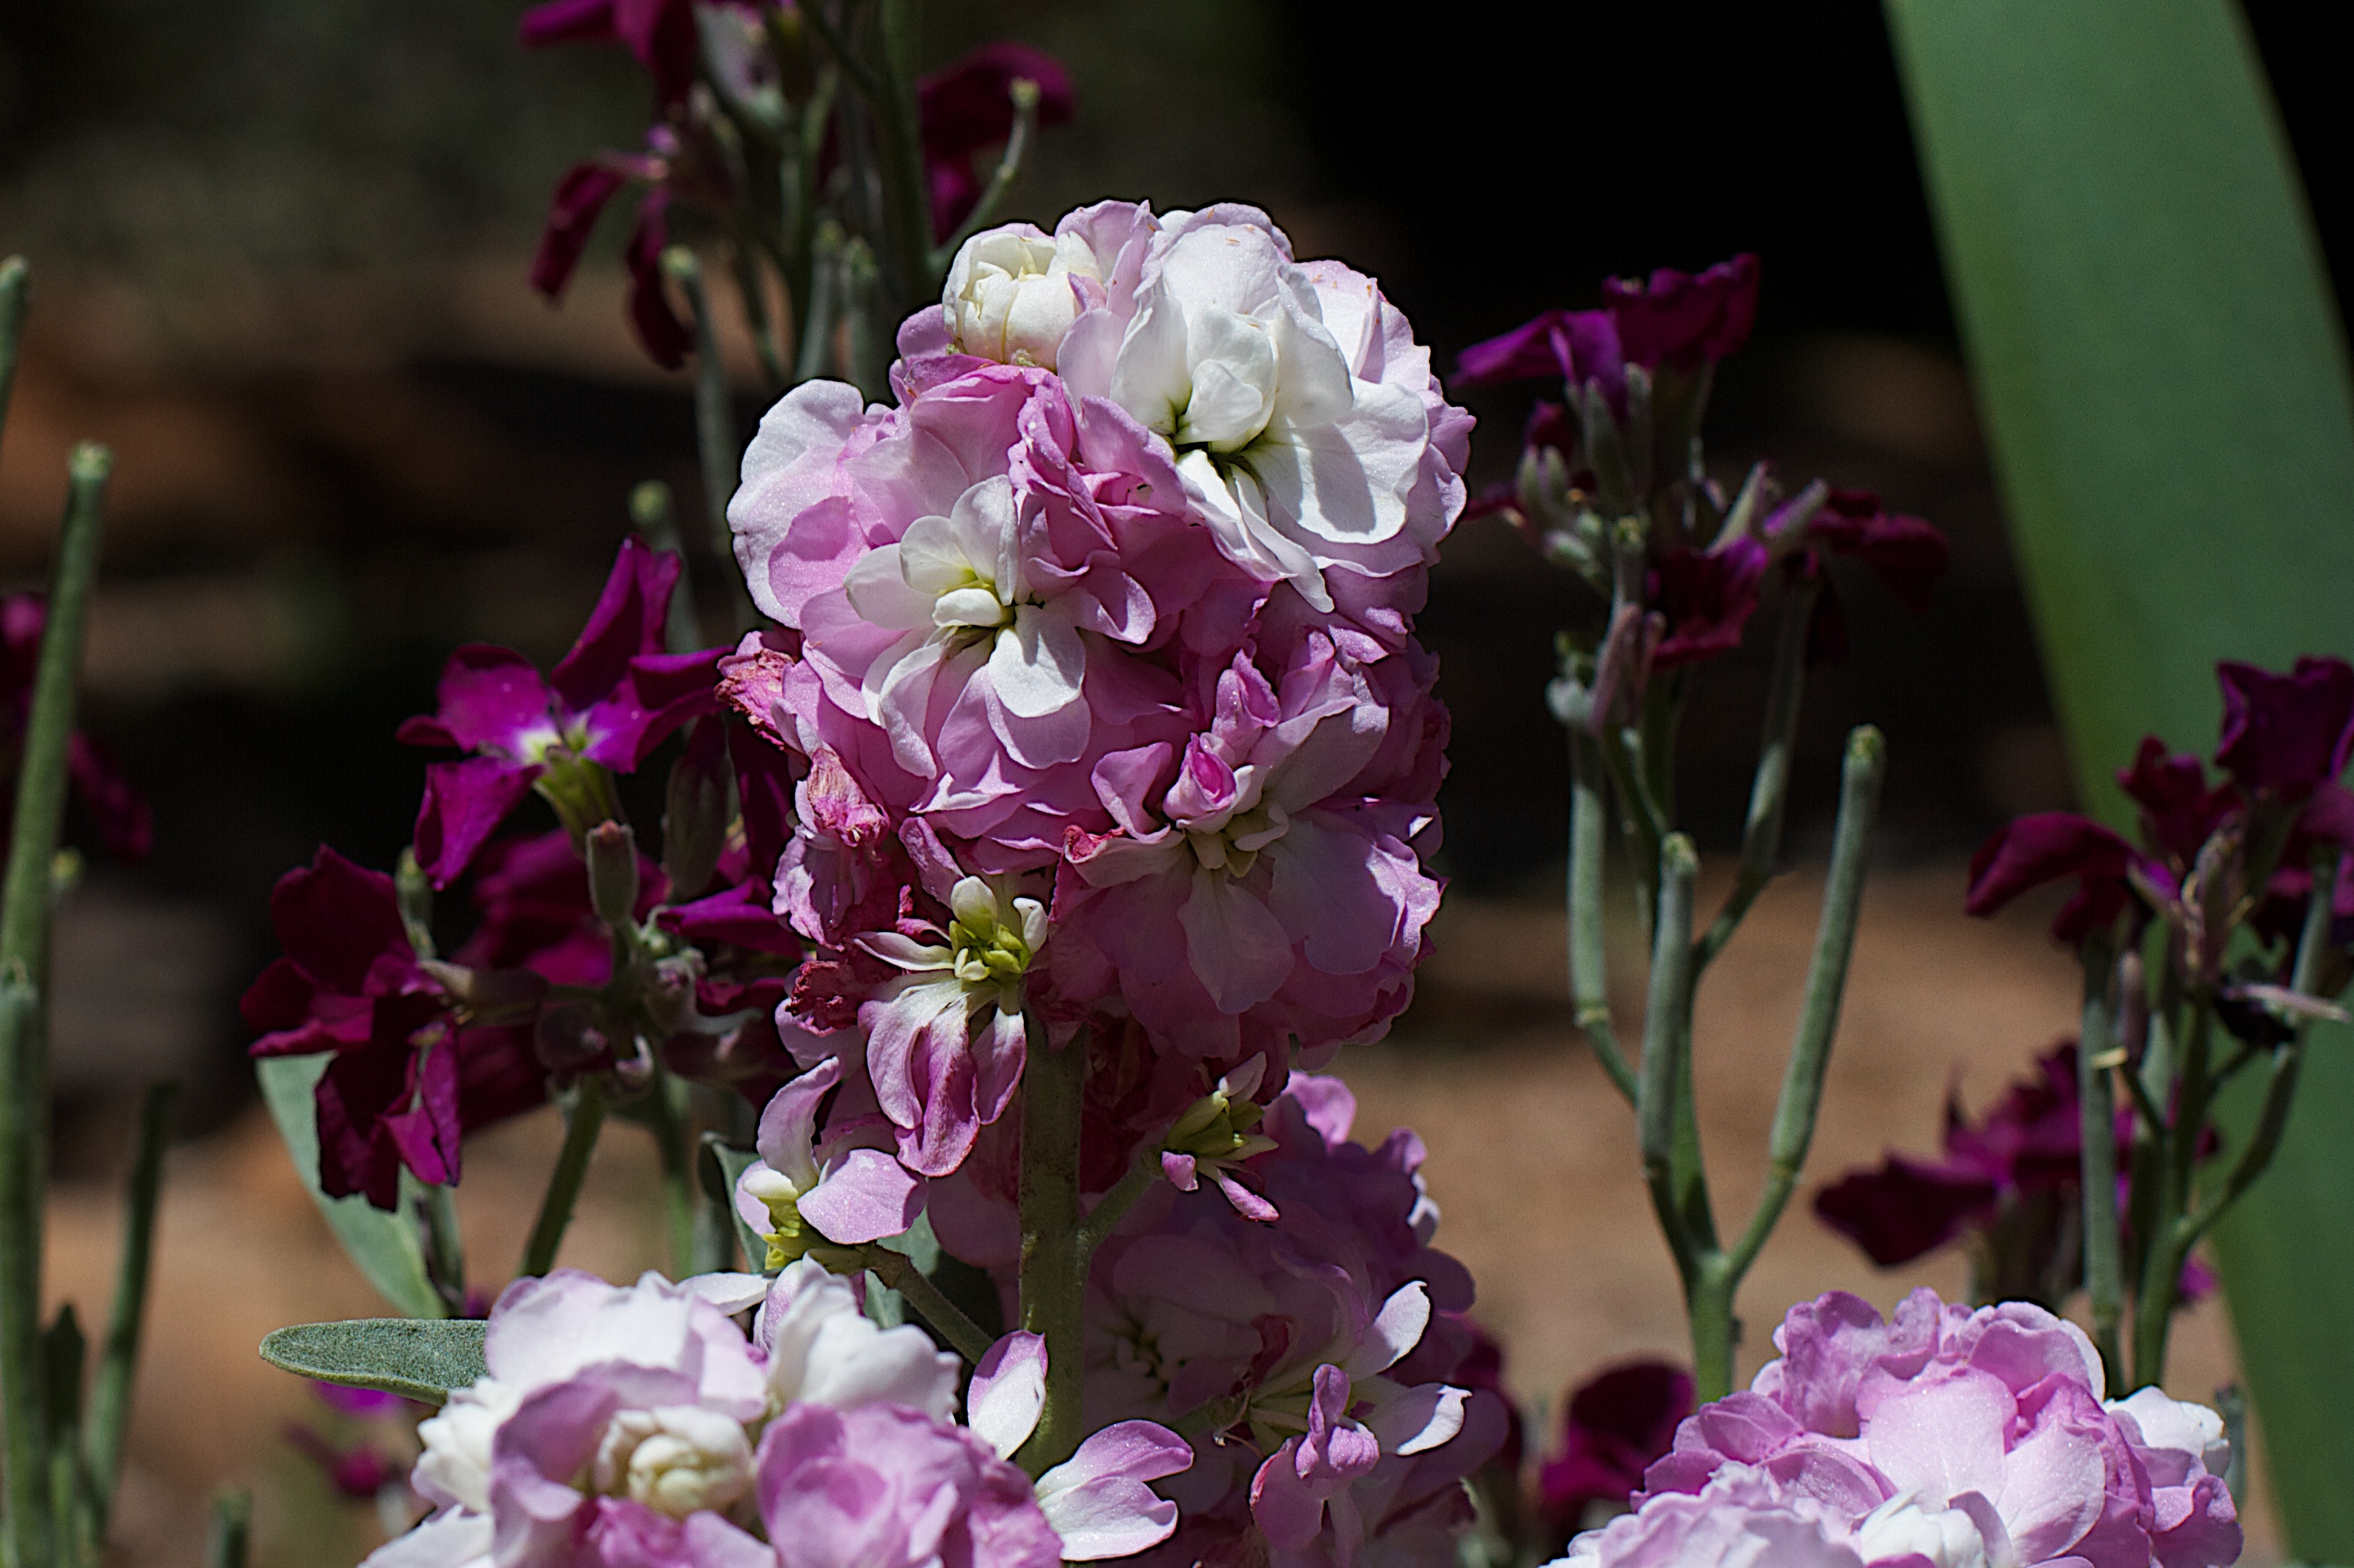
blossom, plant, flower, purple, petal, spring, botany, pink, flora, wildflower, floristry, macro photography, flowering plant, land plant